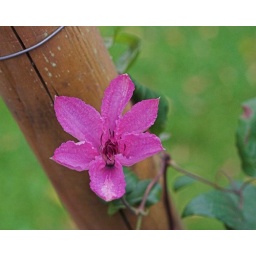
Lilla flower near pole